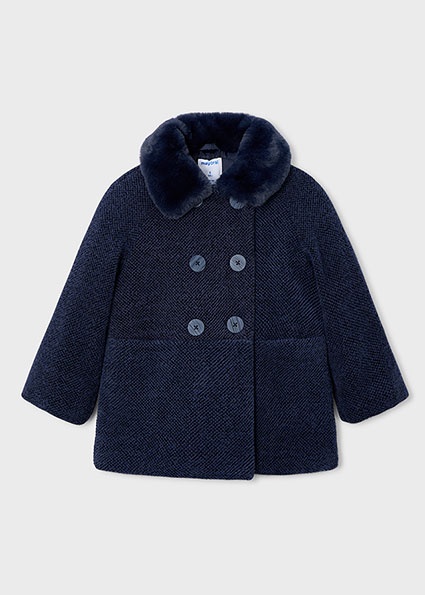
Abrigo punto pelo azul tinta
Abrigo de niña de punto con pelo en color azul tinta. Lleva solapa de pelo al tono y 4 botones. Fabricado por Mayoral.
Brand: Regina for Kids
Category: Apparel & Accessories > Clothing > Baby & Toddler Clothing > Baby & Toddler Outerwear > Baby & Toddler Coats & Jackets > Pea Coats